Sophia Bush

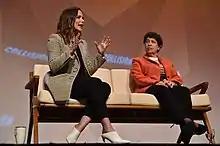
Bush with Susan Herman, President of American Civil Liberties Union on center stage during day three of Collision 2018 at Ernest N. Morial Convention Center in New Orleans

Bush set up a fundraiser intended to help people living in the area of the Gulf of Mexico affected by the environmental disaster of the Deepwater Horizon oil spill on April 20, 2010. The actress has visited Louisiana and testified in interviews of the horror she felt when she visited those places. The fundraiser is on the Internet through crowdsourcing website Crowdrise.com. The actress, to support the fundraiser, announced that she would be running a half marathon that following November, despite having asthma and a year-old knee injury. Bush has additionally teamed up with Do Something to raise more environmental awareness among teens. She was chosen as the spokesperson to endorse the launch of eMission, a Facebook game with the social mission to engage America's youth in fighting climate change created through the joint efforts of Do Something and U.S. Environmental Protection Agency's (EPA) Energy Star program.